Sörmland Museum

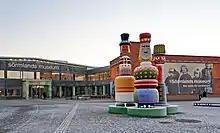
Sörmland Museum entrance

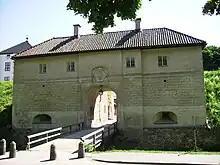
Nyköping Castle housing part of the museum exhibits

Sörmland Museum ("Sörmlands museum") is the cultural-historical museum of Södermanland County, Sweden. The institution is responsible for preservation and conducting research in the area of the cultural history and archaeology of the county, including the medieval city of Nyköping.